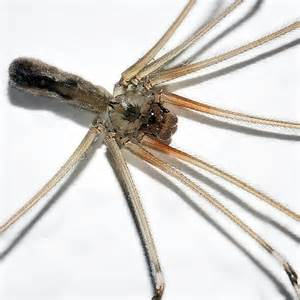
Label: spider